Aviation accidents and incidents

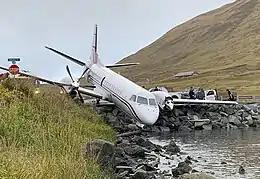
PenAir Flight 3296 after its landing accident in 2019

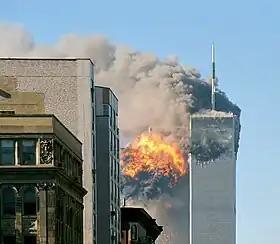
United Airlines Flight 175 crashes into the South Tower of the World Trade Center.

An aviation accident is an event during aircraft operation that results in serious injury, death, or significant destruction. An aviation incident is any operating event that compromises safety but does not escalate into an aviation accident. Preventing both accidents and incidents is the primary goal of aviation safety.